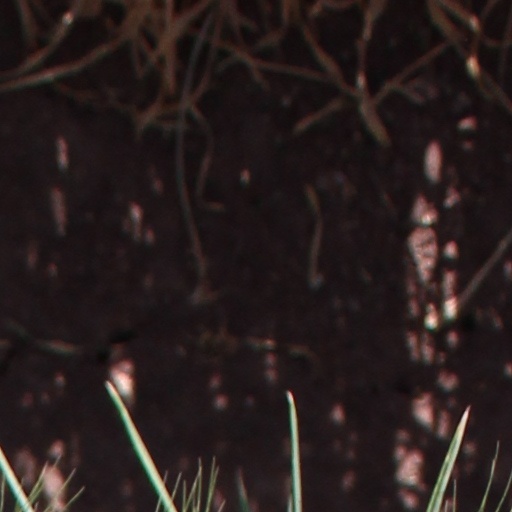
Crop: wheat